Maciejówka (cap)

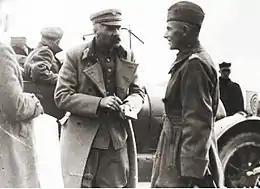
Józef Piłsudski in a Polish Legions' "maciejówka"

Maciejówka (literally "Maciej's cap") is a type of headgear popular in late 19th and early 20th century Poland. It is a round, soft cap made of cloth, with a short hardened peak, usually made of black or brown leather, often adorned with a decorative rope or braid. Originally part of traditional folk attire in many regions of Poland, during World War I it became part of military uniform of Riflemen's Association and the Polish Legions.